Shortwave radio

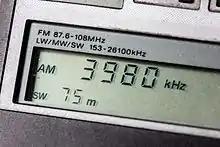
Portable shortwave receiver's digital display tuned to the 75–meter band

Amateur radio operators also discovered that long-distance communication was possible on shortwave bands. Early long-distance services used surface wave propagation at very low frequencies, which are attenuated along the path at wavelengths shorter than 1,000 meters. Longer distances and higher frequencies using this method meant more signal loss. This, and the difficulties of generating and detecting higher frequencies, made discovery of shortwave propagation difficult for commercial services.